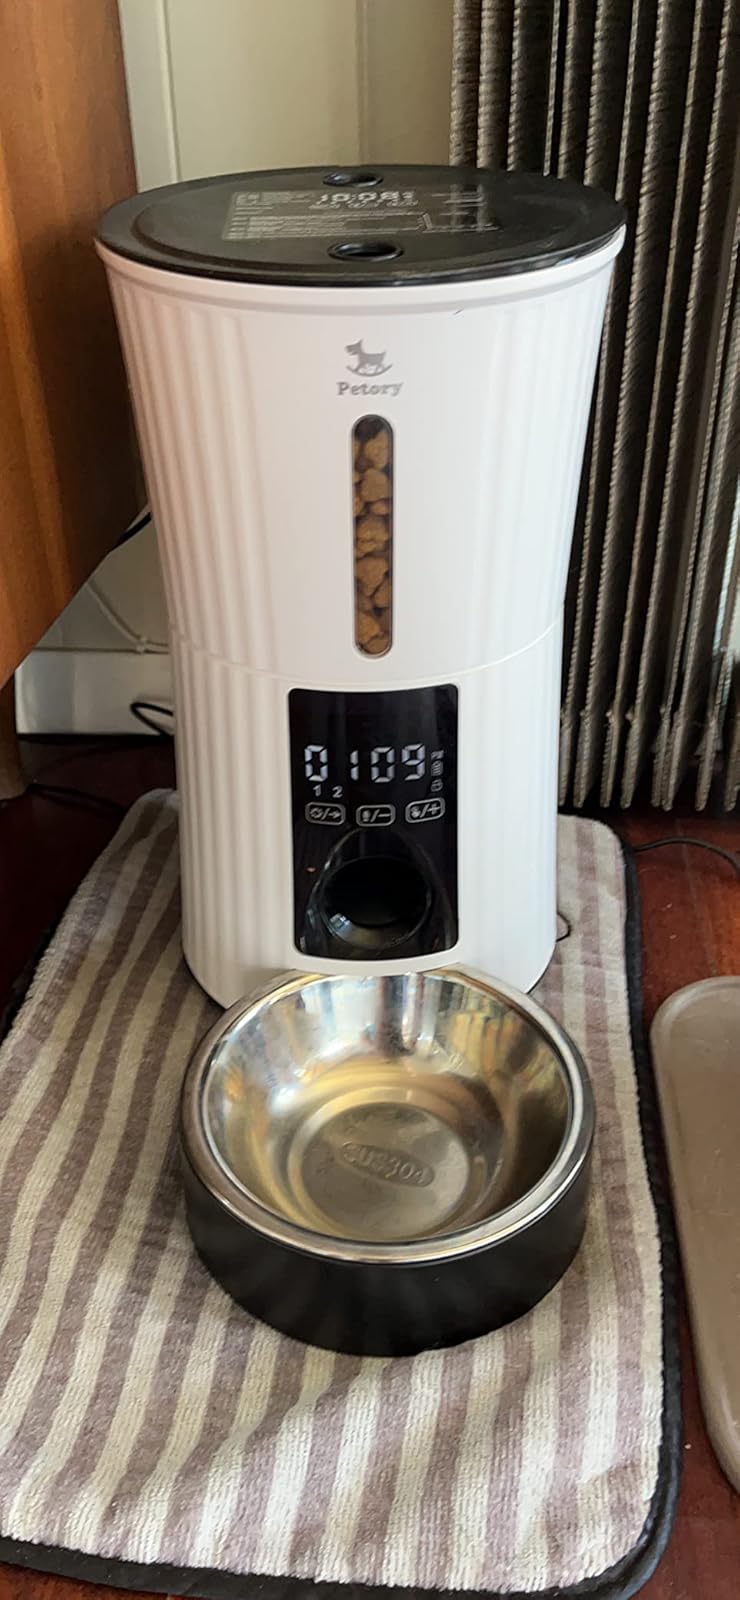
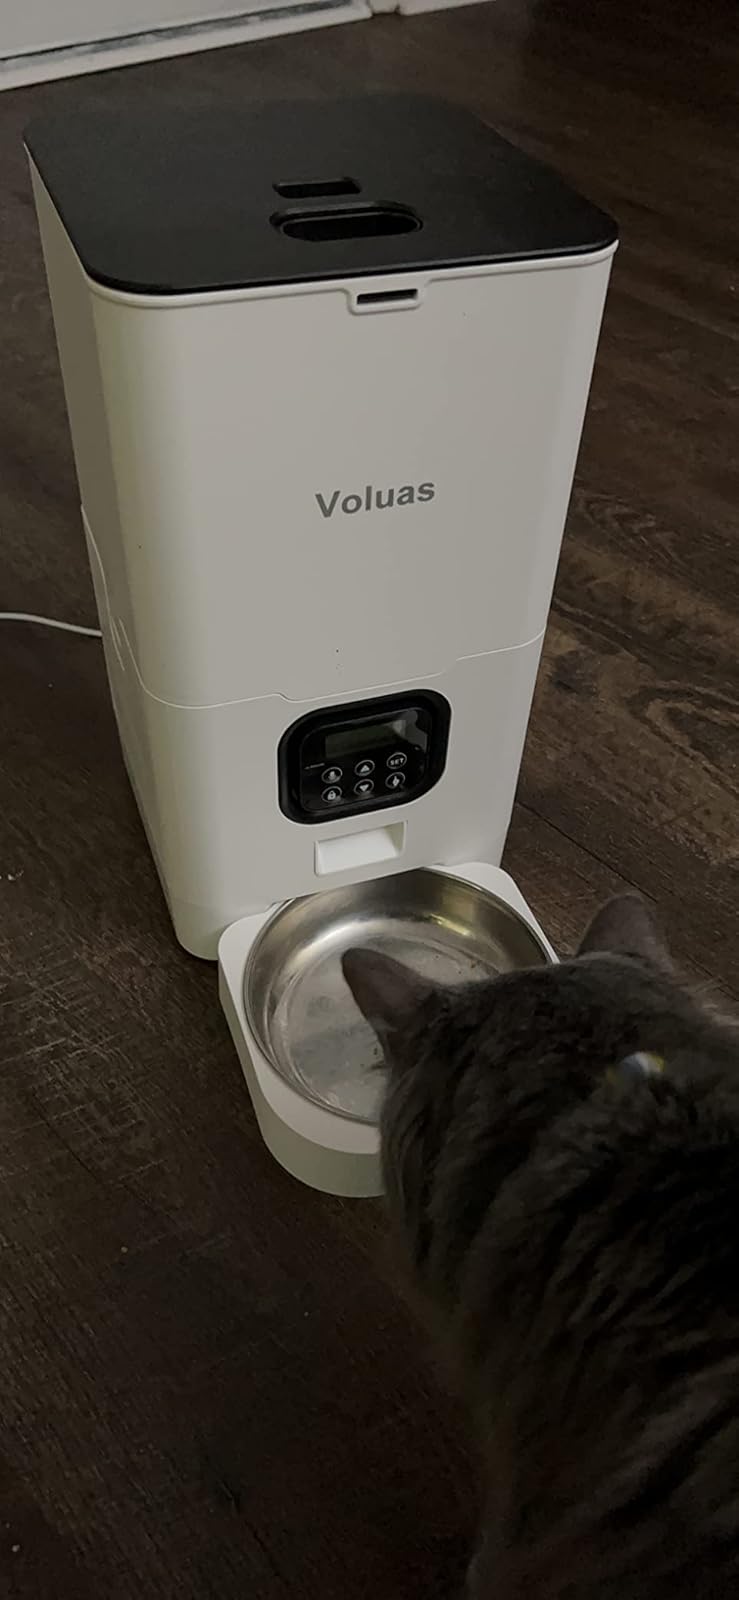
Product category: items_feeder
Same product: no